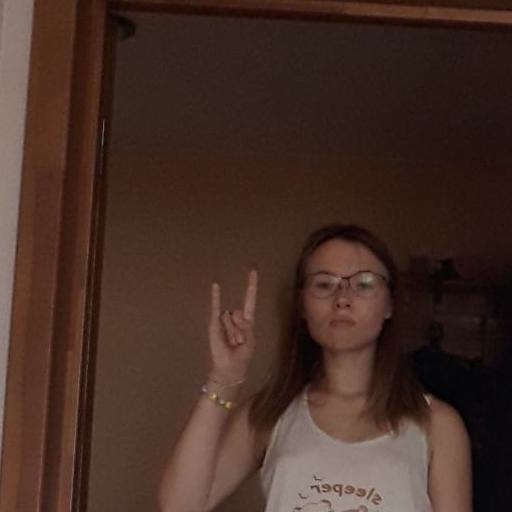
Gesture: rock